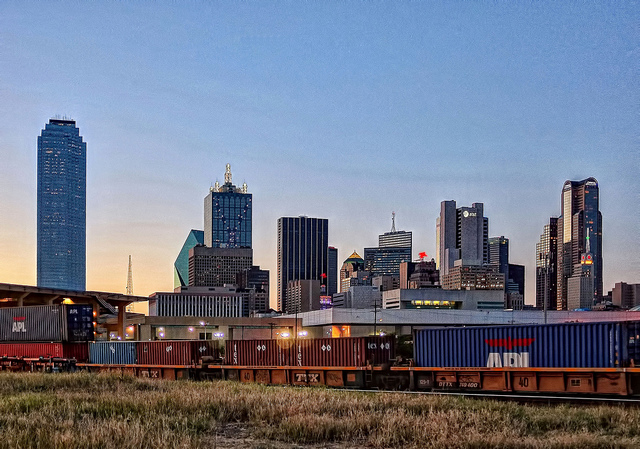
A city with lots of tall buildings and a train parked at a station.

some brown grass a train and some buildings

A view of the city from the train tracks.